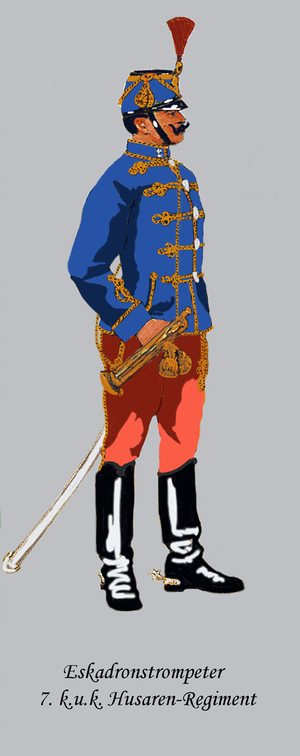
Trompette d'escadron du 7e régiment d'hussards (Autriche-Hongroise). Tenue de marche, l'uniforme est en service à peu près de 1916
Les Hussards Impériaux et Royaux constituent, avec les Uhlans et les Dragons Impériaux et Royaux, la cavalerie austro-hongroise, de 1867 à la chute de l'empire en 1918, tant dans l'armée commune que dans la Honvéd où ils sont appelés Hussards Royaux Hongrois.